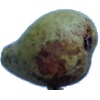
Label: pear_stone